Cathedral of La Laguna

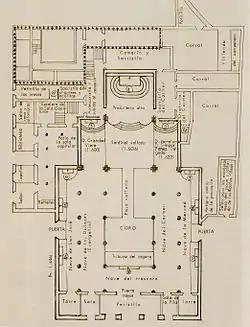
Plan of the church of the period 1809-1905

In 1511, a hermitage was erected on the site of the current Plaza de Fray Albino edifice. It was built by order of the conquistador, Alonso Fernández de Lugo. The area appears to have been an ancient Guanche necropolis. It is also known that the whole valley of Aguere (in which the city lies), especially the large lake that was in this place, was a place of pilgrimage for the indigenous people of the island.